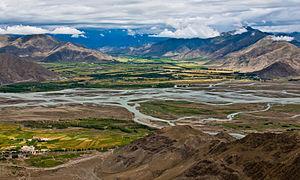
La suture de Tsang Po est la jonction entre la plaque eurasiatique et la plaque indienne, correspondant à la dernière cicatrice océanique himalayenne. Vestige de la Néotéthys, elle est la preuve d'une collision continentale après subduction et fermeture de l'océan téthysien. En effet cette suture est composée d'ophiolites qui sont des portions d'une ancienne lithosphère océanique charriées en milieu continental.